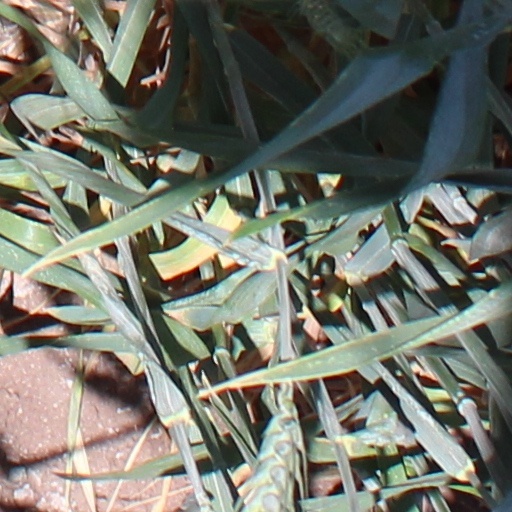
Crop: wheat